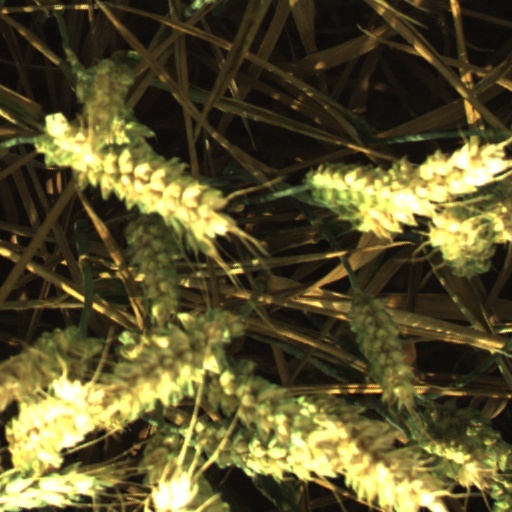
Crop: wheat